Clara Guerrero

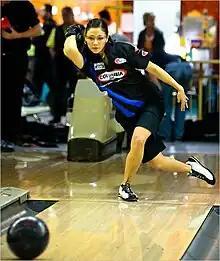
Guerrero in 2009

Clara Juliana Guerrero Londoño (born April 22, 1982, in Armenia, Colombia) is a right-handed Colombian ten-pin bowler who has won Colombian championships and multiple international championships. She has been a member of Team Colombia for twenty years, and another half dozen years on Junior Team Colombia. She has one title (a major) on the PWBA Tour since the rebirth of the Professional Women's Bowling Association in 2015.